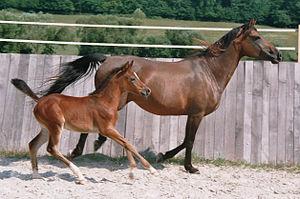
Poulinière shagya suitée
Le shagya, arabe shagya ou shagya arabe est une race de chevaux de selle à sang chaud et à la robe généralement grise, originaire de l'actuelle Hongrie et très proche du pur-sang arabe. Créée à partir de 1789 au haras de Bábolna pour remonter les armées de l'empire dont les besoins en cavalerie étaient immenses, la race connut un grand succès durant tout le XIXᵉ siècle où elle fut la monture exclusive des hussards de l'Empire d'Autriche et de l'Autriche-Hongrie, puis elle faillit disparaître à plusieurs reprises au XXᵉ siècle et notamment pendant les deux guerres mondiales et dans les années 1970 où bon nombre de ces chevaux furent envoyés à l'abattoir. La race reste depuis assez rare. Des passionnés et des associations se sont mobilisés pour sa sauvegarde et on trouve aujourd'hui quelques milliers de shagyas à travers le monde, ce cheval est même devenu la race la plus populaire de Hongrie. En France, ce cheval fut reconnu comme une race étrangère par les haras nationaux dès 1989 mais ses éleveurs sont encore peu nombreux.